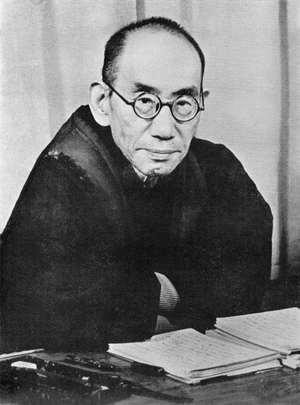
Cet article traite des rapports entre bouddhisme et philosophie occidentale. En effet, la pensée bouddhiste et la philosophie occidentale comportent plusieurs parallèles. Avant le XXᵉ siècle, quelques penseurs européens tels qu'Arthur Schopenhauer et Friedrich Nietzsche s'étaient intéressés à la pensée bouddhiste. De même, dans les pays asiatiques à population bouddhiste, on a également tenté d'apporter les idées de la pensée occidentale à la philosophie bouddhiste, comme on peut le voir dans la montée du bouddhisme moderne.
Kitarō Nishida est un philosophe japonais, fondateur de l'École de Kyōto, une école philosophique japonaise, qui a cherché à marier la philosophie occidentale avec la spiritualité issue des traditions extrême-orientales tel le bouddhisme. Il introduisit la phénoménologie de Husserl au Japon. Ses disciples directs sont Hajime Tanabe et Keiji Nishitani.